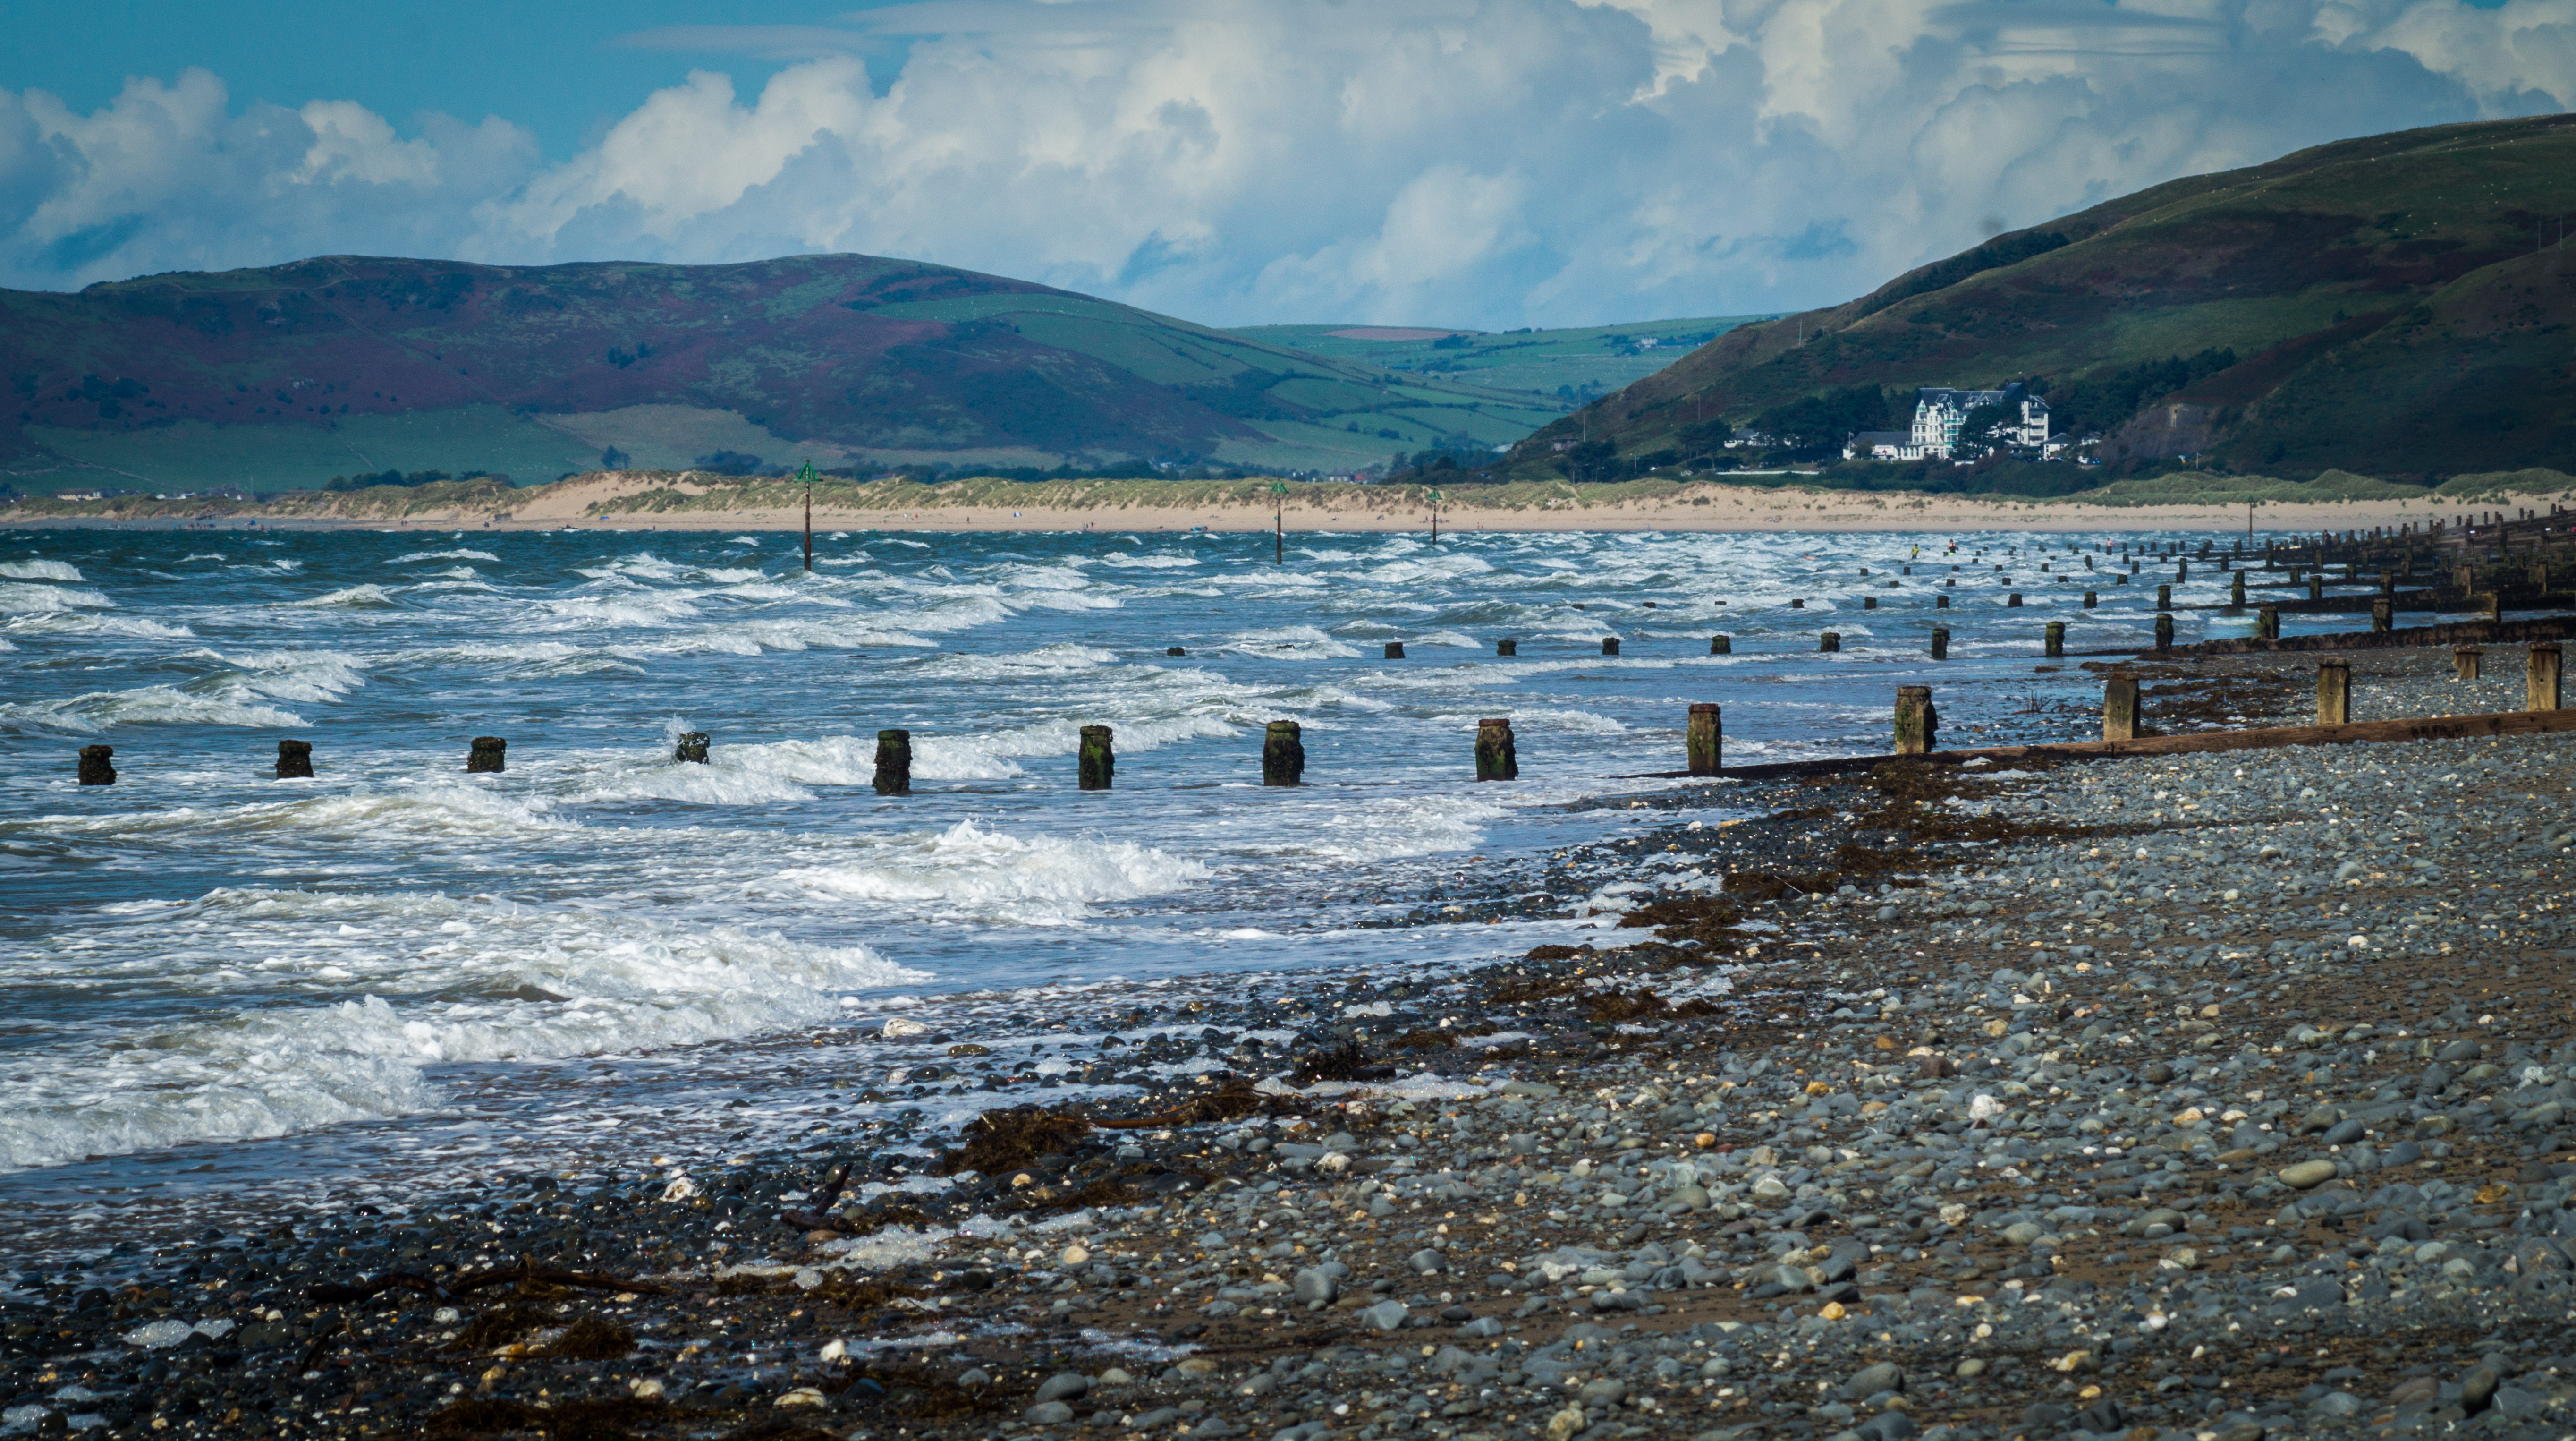
beach, landscape, sea, coast, water, ocean, horizon, mountain, snow, winter, cloud, morning, shore, wave, lake, ice, weather, bay, reservoir, body of water, loch, wind wave